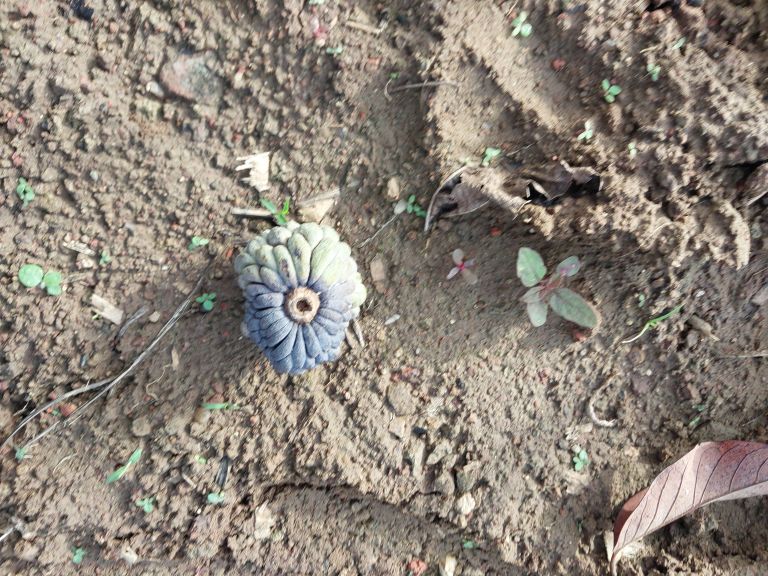
Disease label: Blank Canker